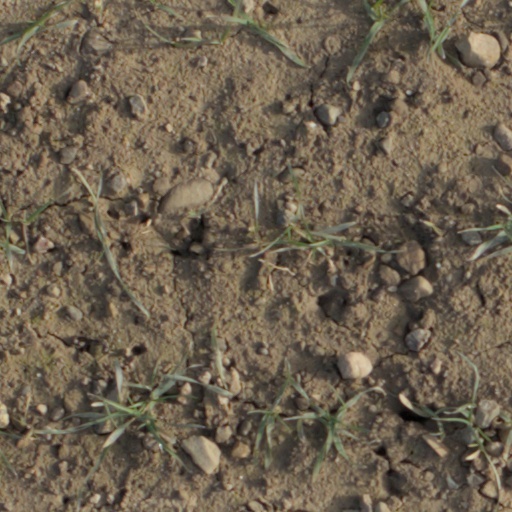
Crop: wheat